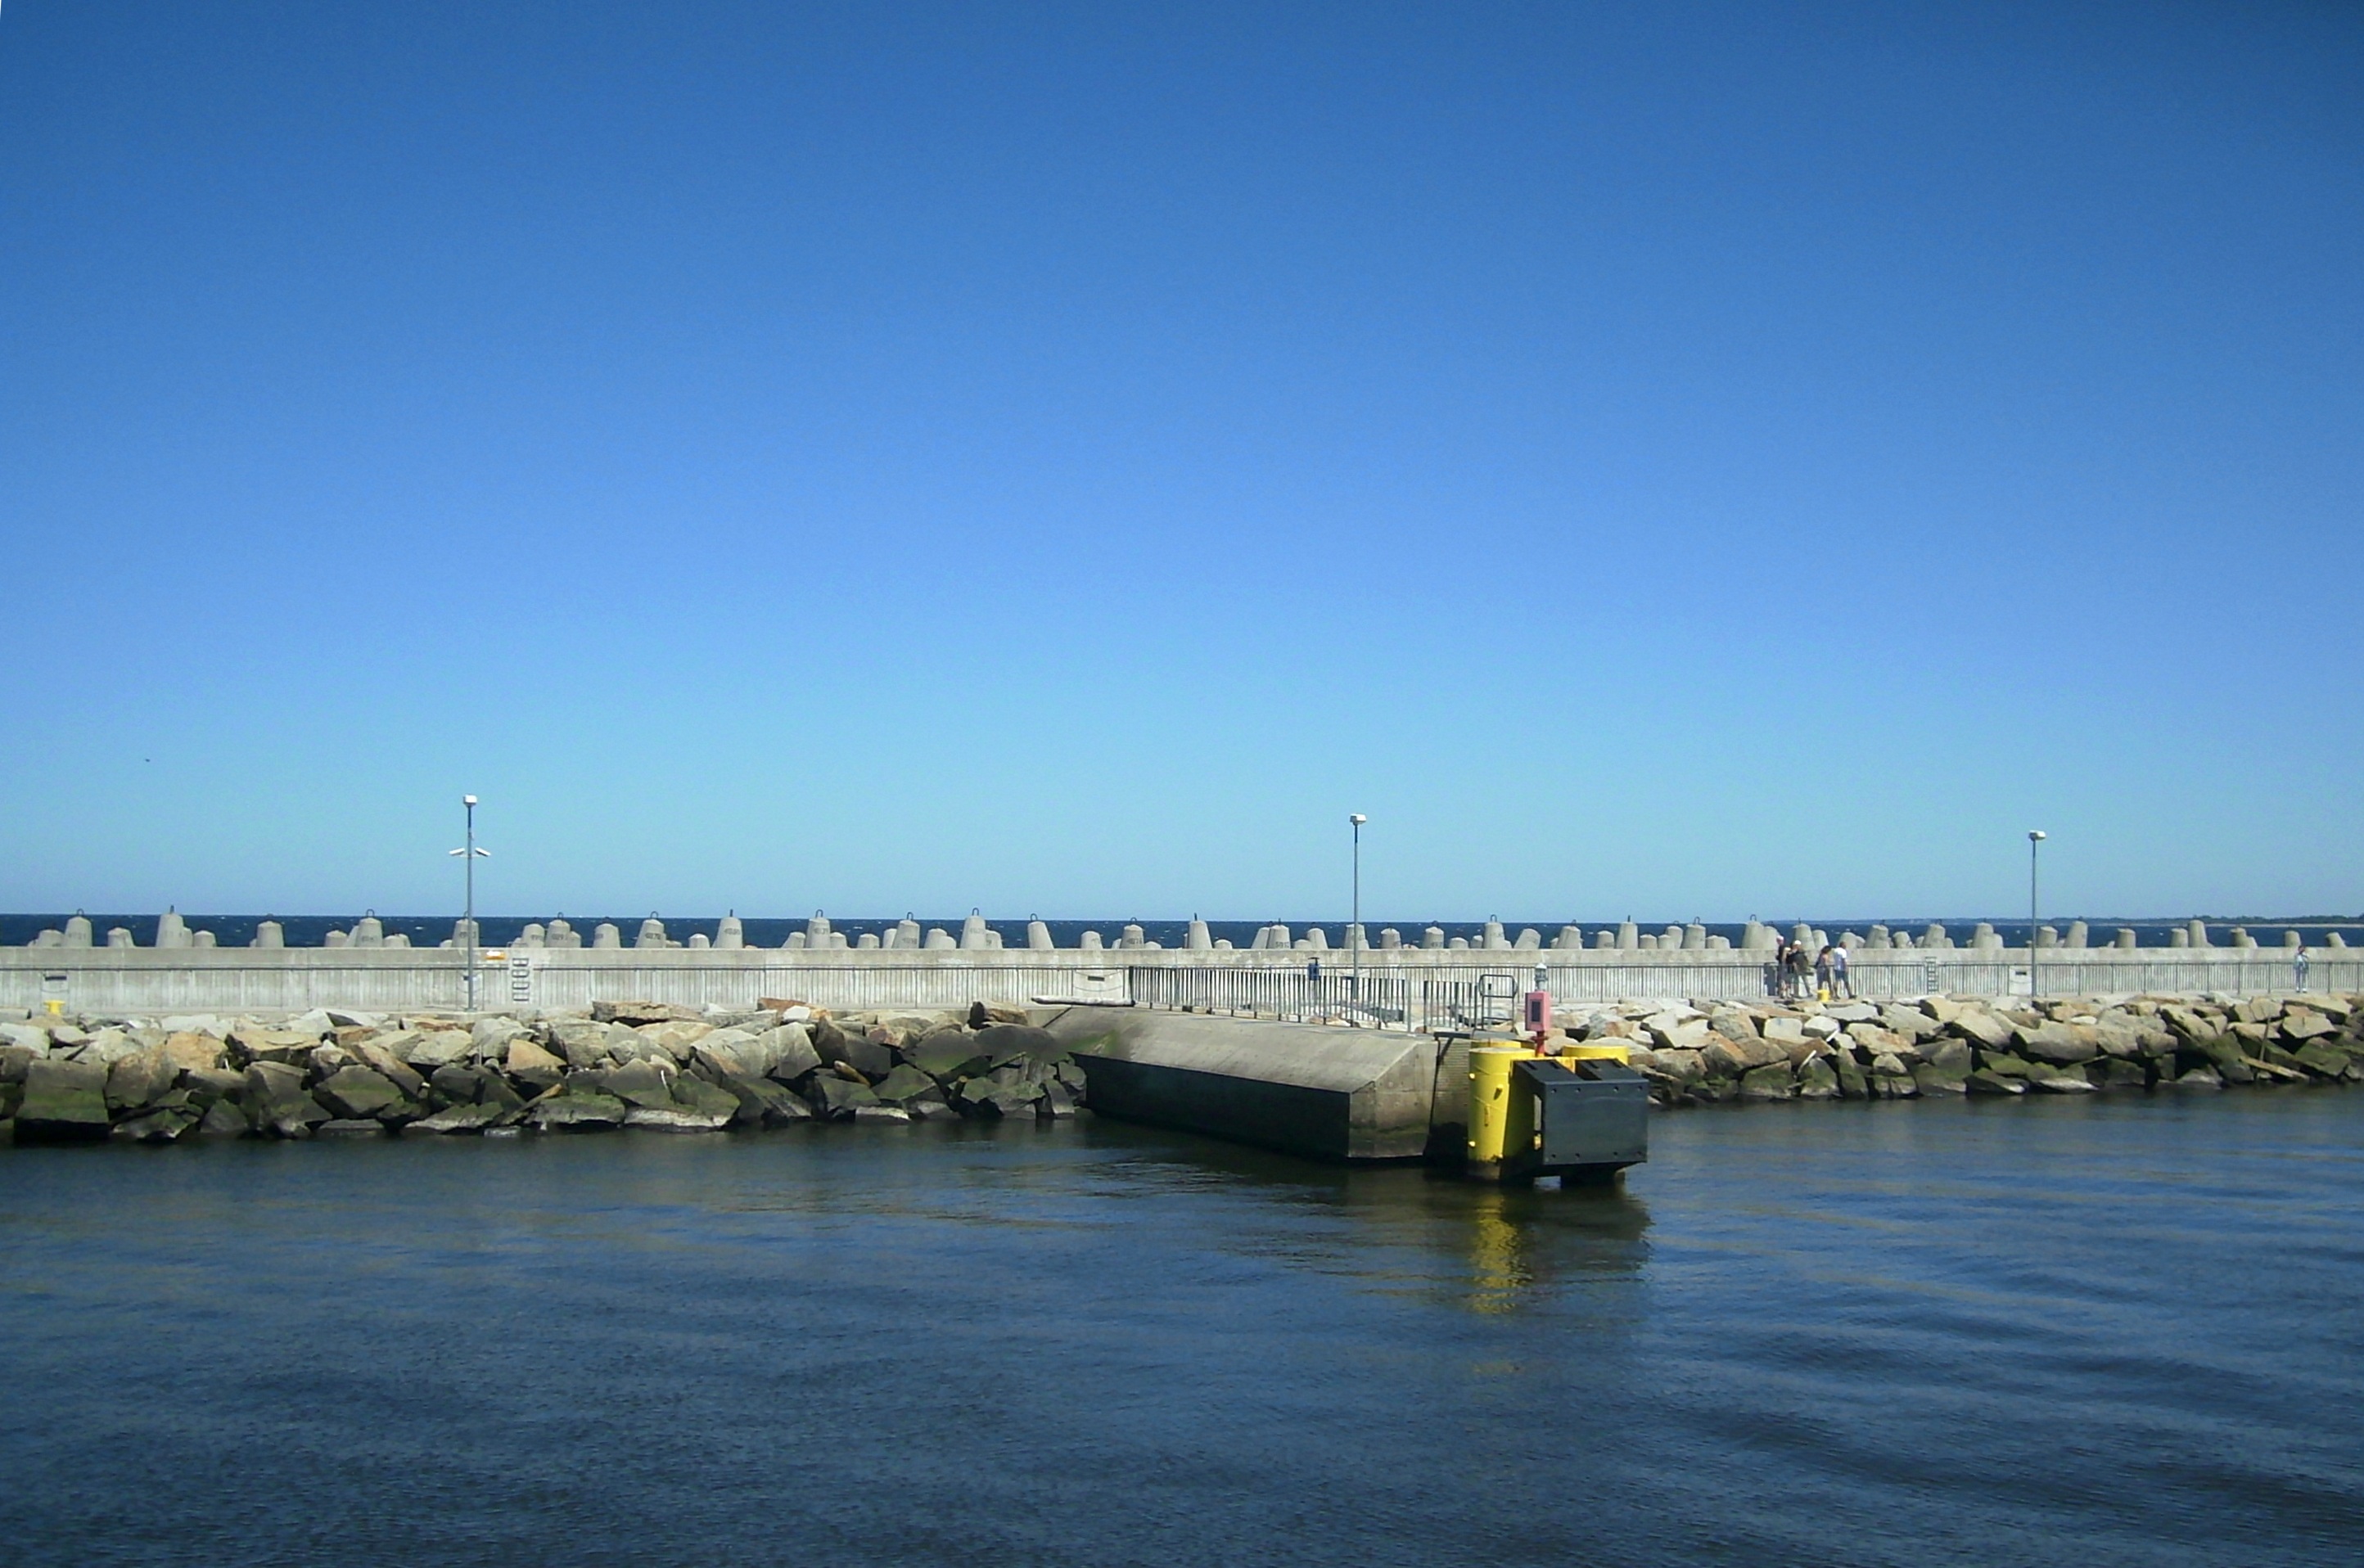
sea, coast, horizon, dock, pier, vehicle, bay, harbor, marina, port, poland, channel, breakwater, baltic sea, kolobrzeg, nonbuilding structure